Refugio oil spill

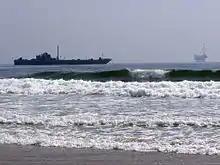
Oil barge and Platform Holly in 2007, seen from Ellwood Beach

The narrow coastal terrace where the spill took place is primarily used for recreation and cattle grazing. Local land use agencies have kept oil processing facilities to a minimum along the lightly populated coastline where much of the land is held in agricultural preserves under the Williamson Act and used for avocado and lemon tree orchards. The parks and agricultural areas on this narrow coastal terrace are situated between a rugged coastline and the Santa Ynez Mountains of the Los Padres National Forest. The nearest city is Goleta, about down the coast. US 101 and the main coastal railroad line both parallel the coastline and the Hondo and Harmony oil rigs can be easily seen offshore in the Santa Barbara Channel from the highway or railroad.